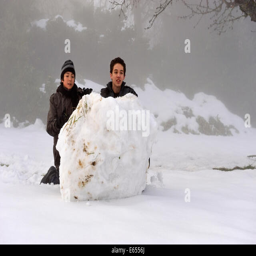
children playing - young teenage boys rolling a huge snowball down a hill in the snow in winter